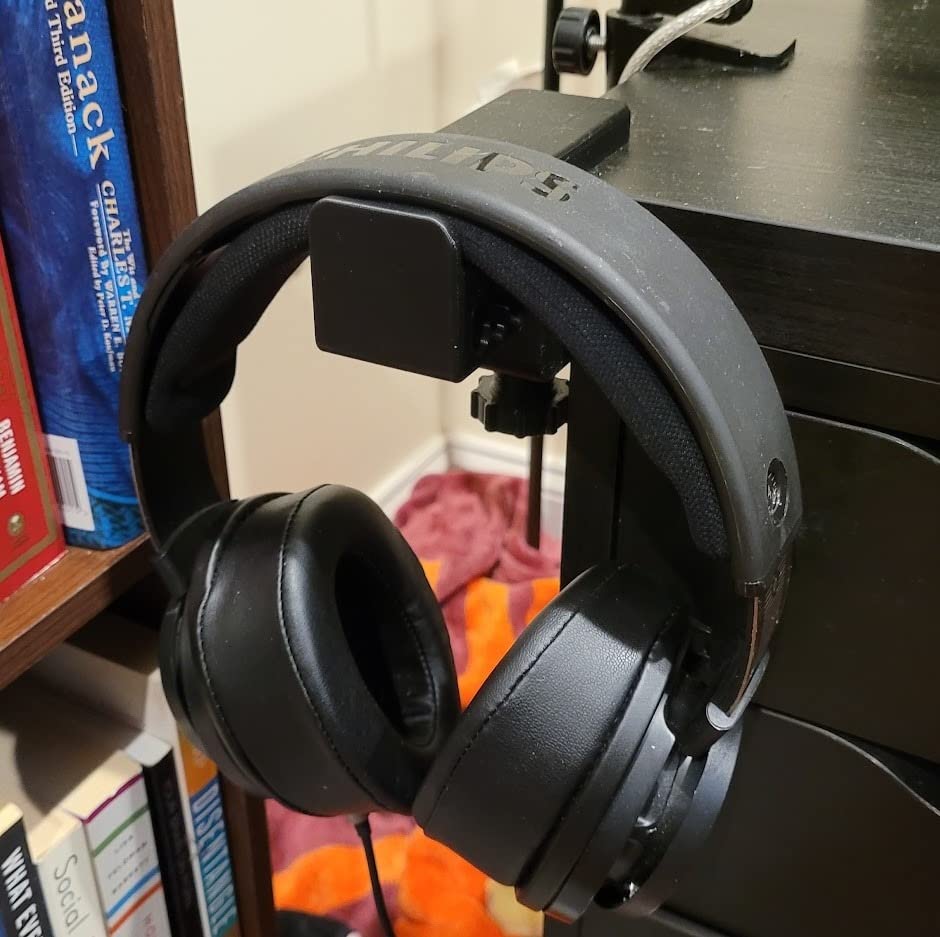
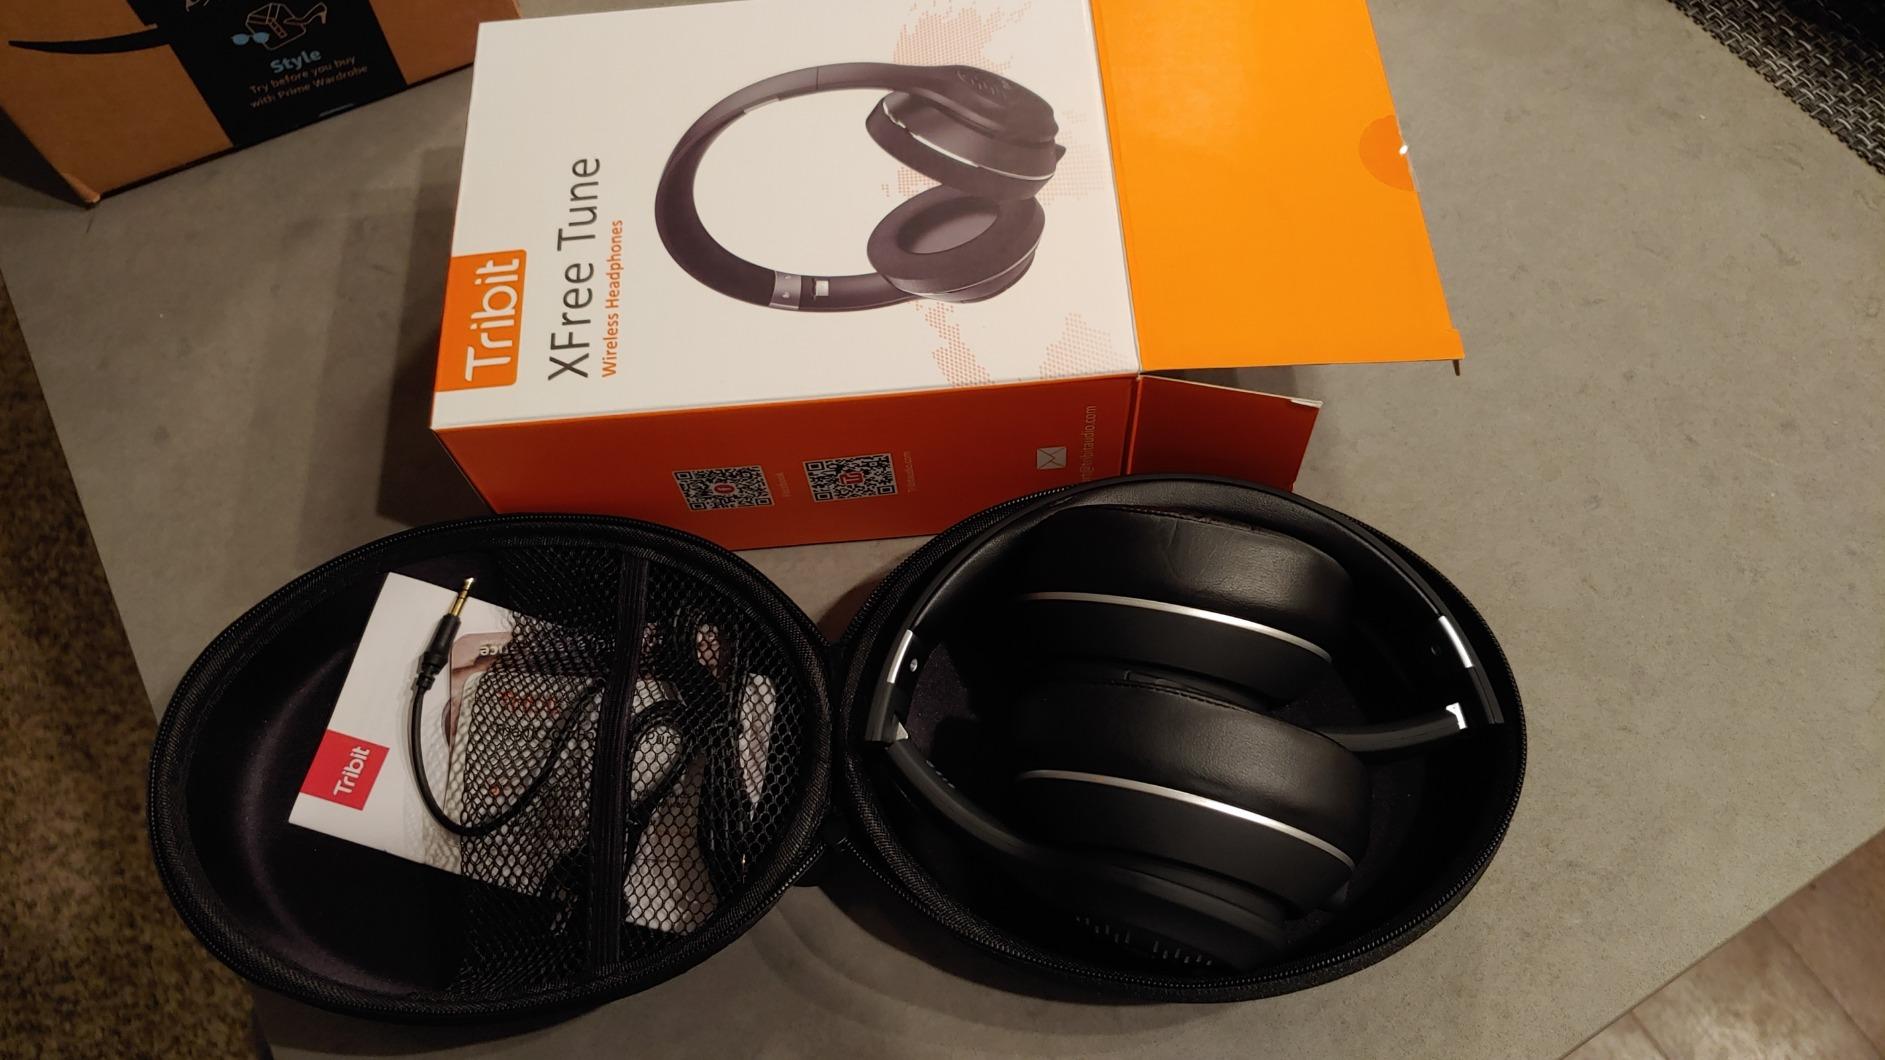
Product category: headphones
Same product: no